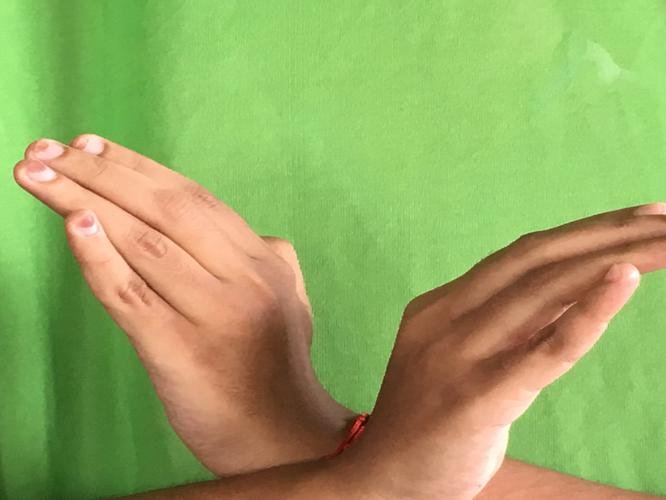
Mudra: Nagabandha
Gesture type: double_hand